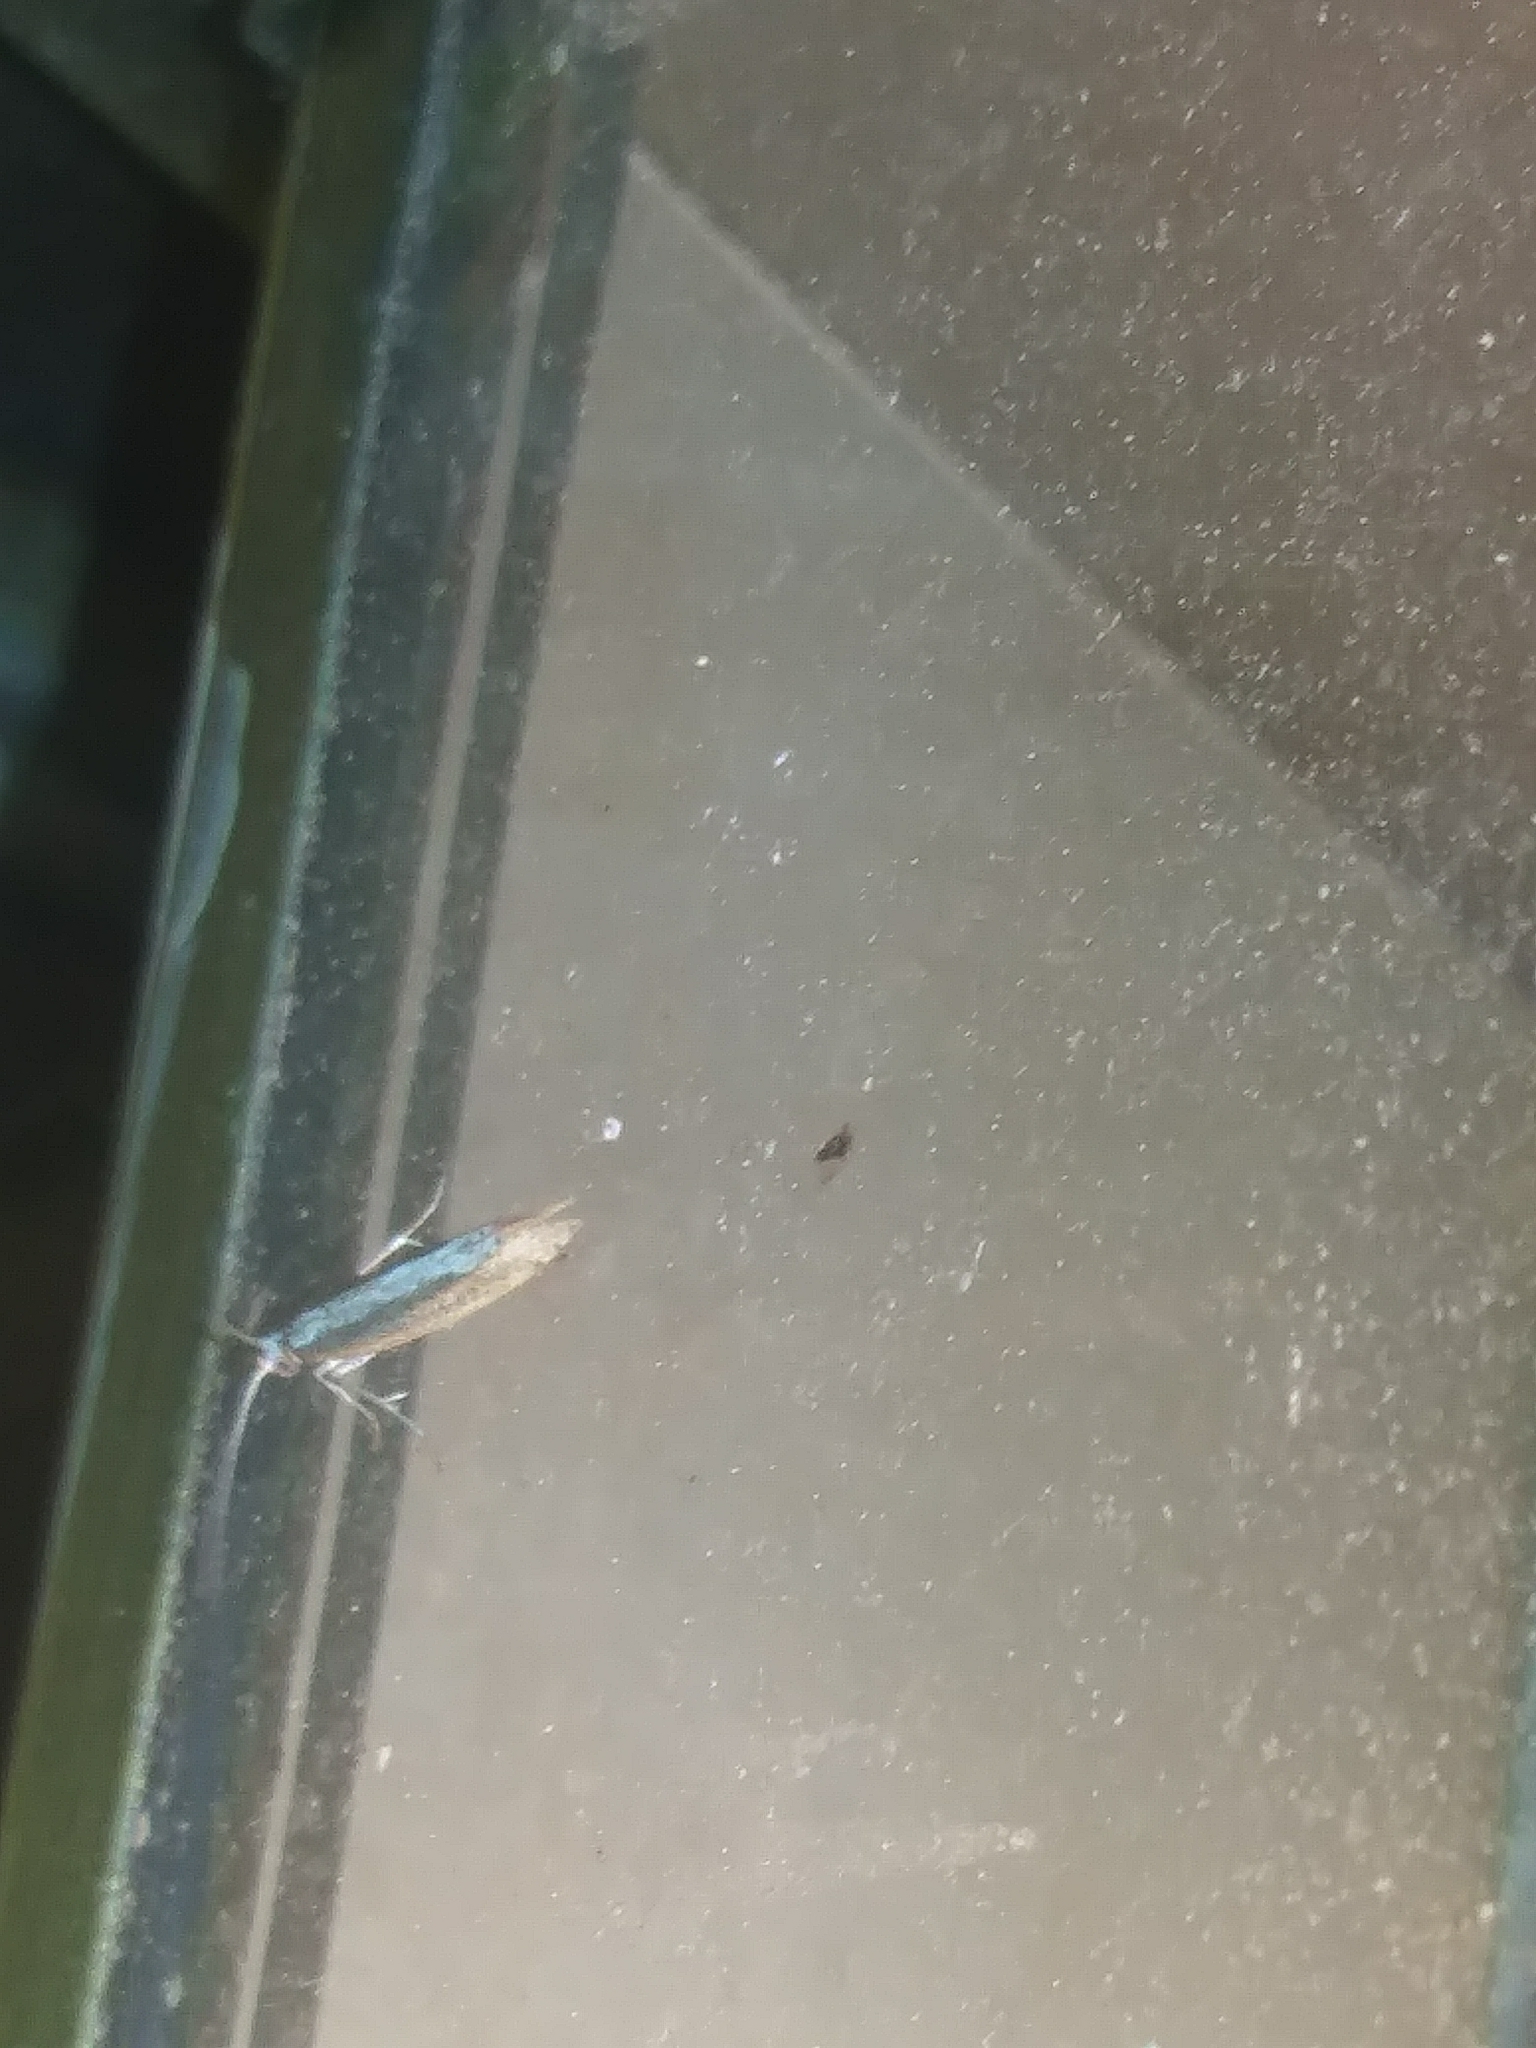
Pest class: diamondback_moth